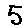
Label: 5